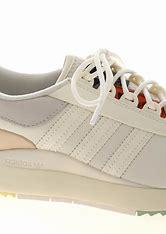
Brand: Adidas
Model: SL Andridge